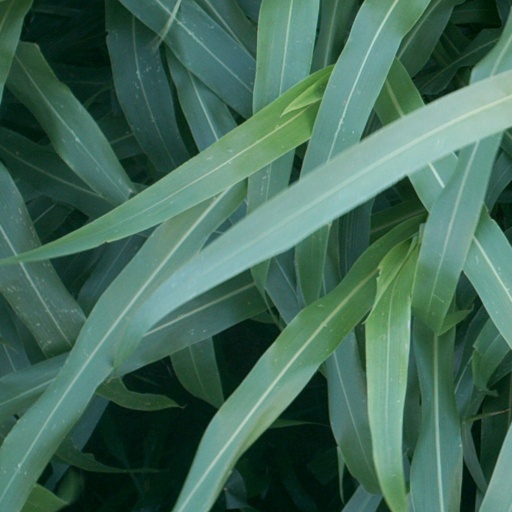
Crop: sorghum